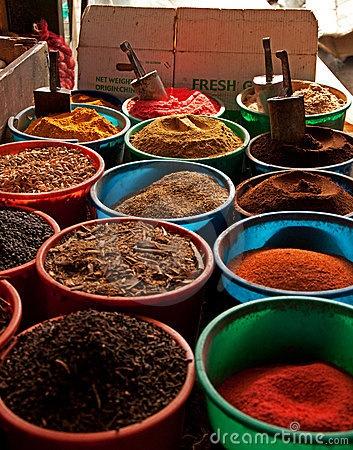
Hizi ni ndoo ambazo zimekubebea bidhaa tofauti tofauti na mbali mbali za kutayarishia maakuli na za kusaidia kuongezea ladha katika chakula. Na kuna zingine zinakusaidia kuongeza kugeuza rangi katika chakula na pia zingine ni za manukato ya kukuongezea harufu katika chakula yako.